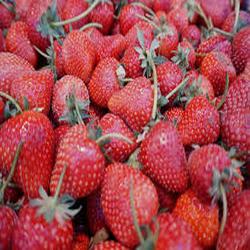
Label: Strawberry